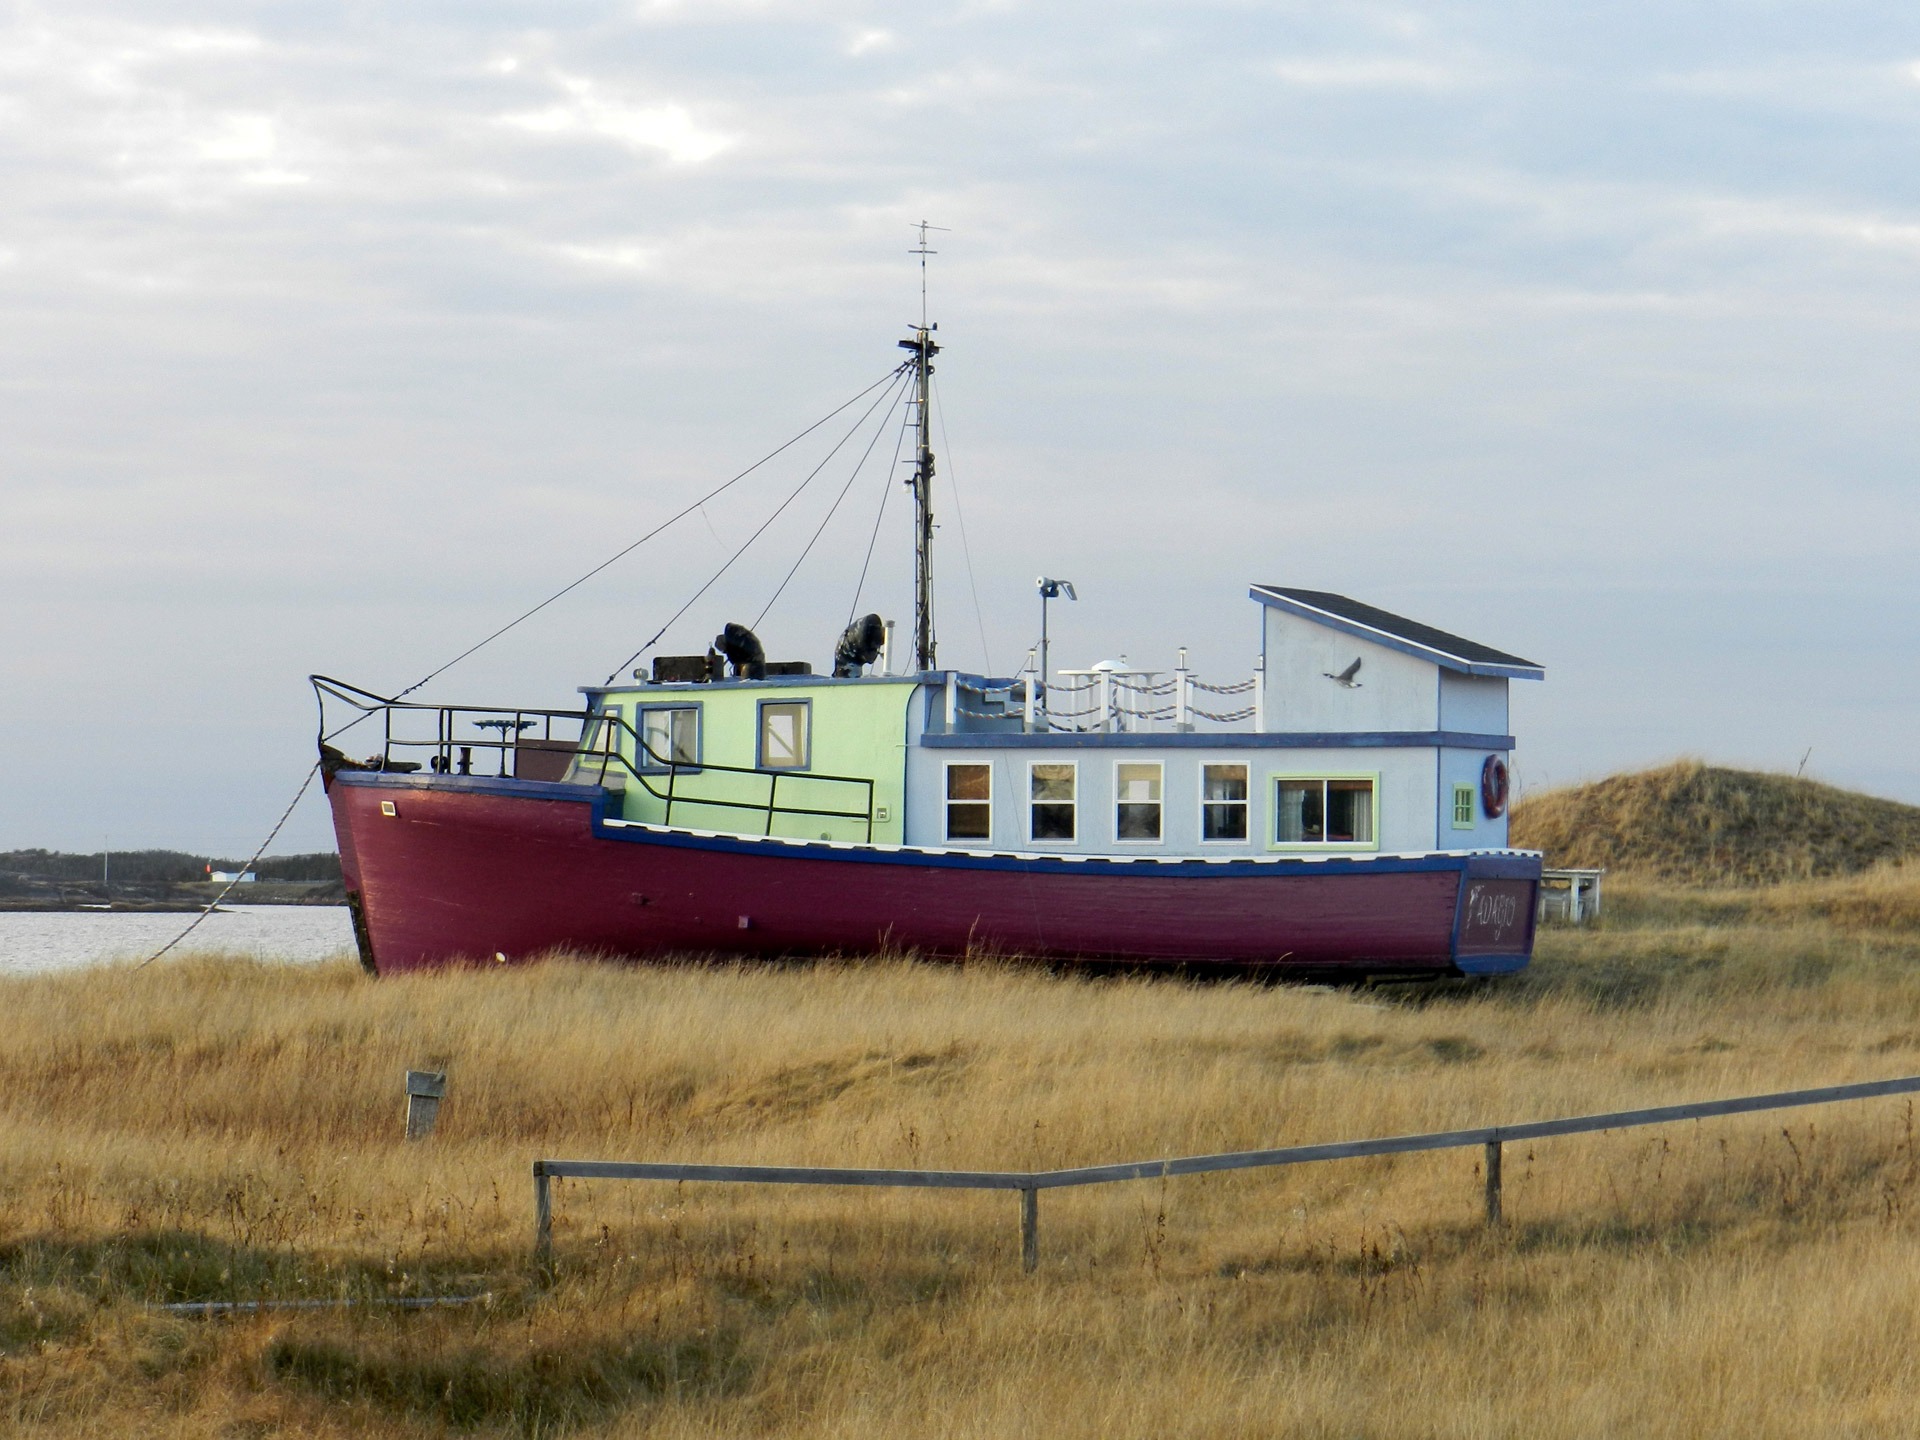
sea, coast, boat, ship, transportation, transport, vessel, vehicle, cargo ship, waterway, cruise, ferry, nautical, cargo, anchor, stranded, marine, navigation, channel, merchant, maritime, navy, watercraft, shipwreck, frigate, voyage, fishing vessel, freight transport